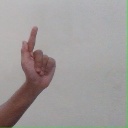
अक्षर: ळ